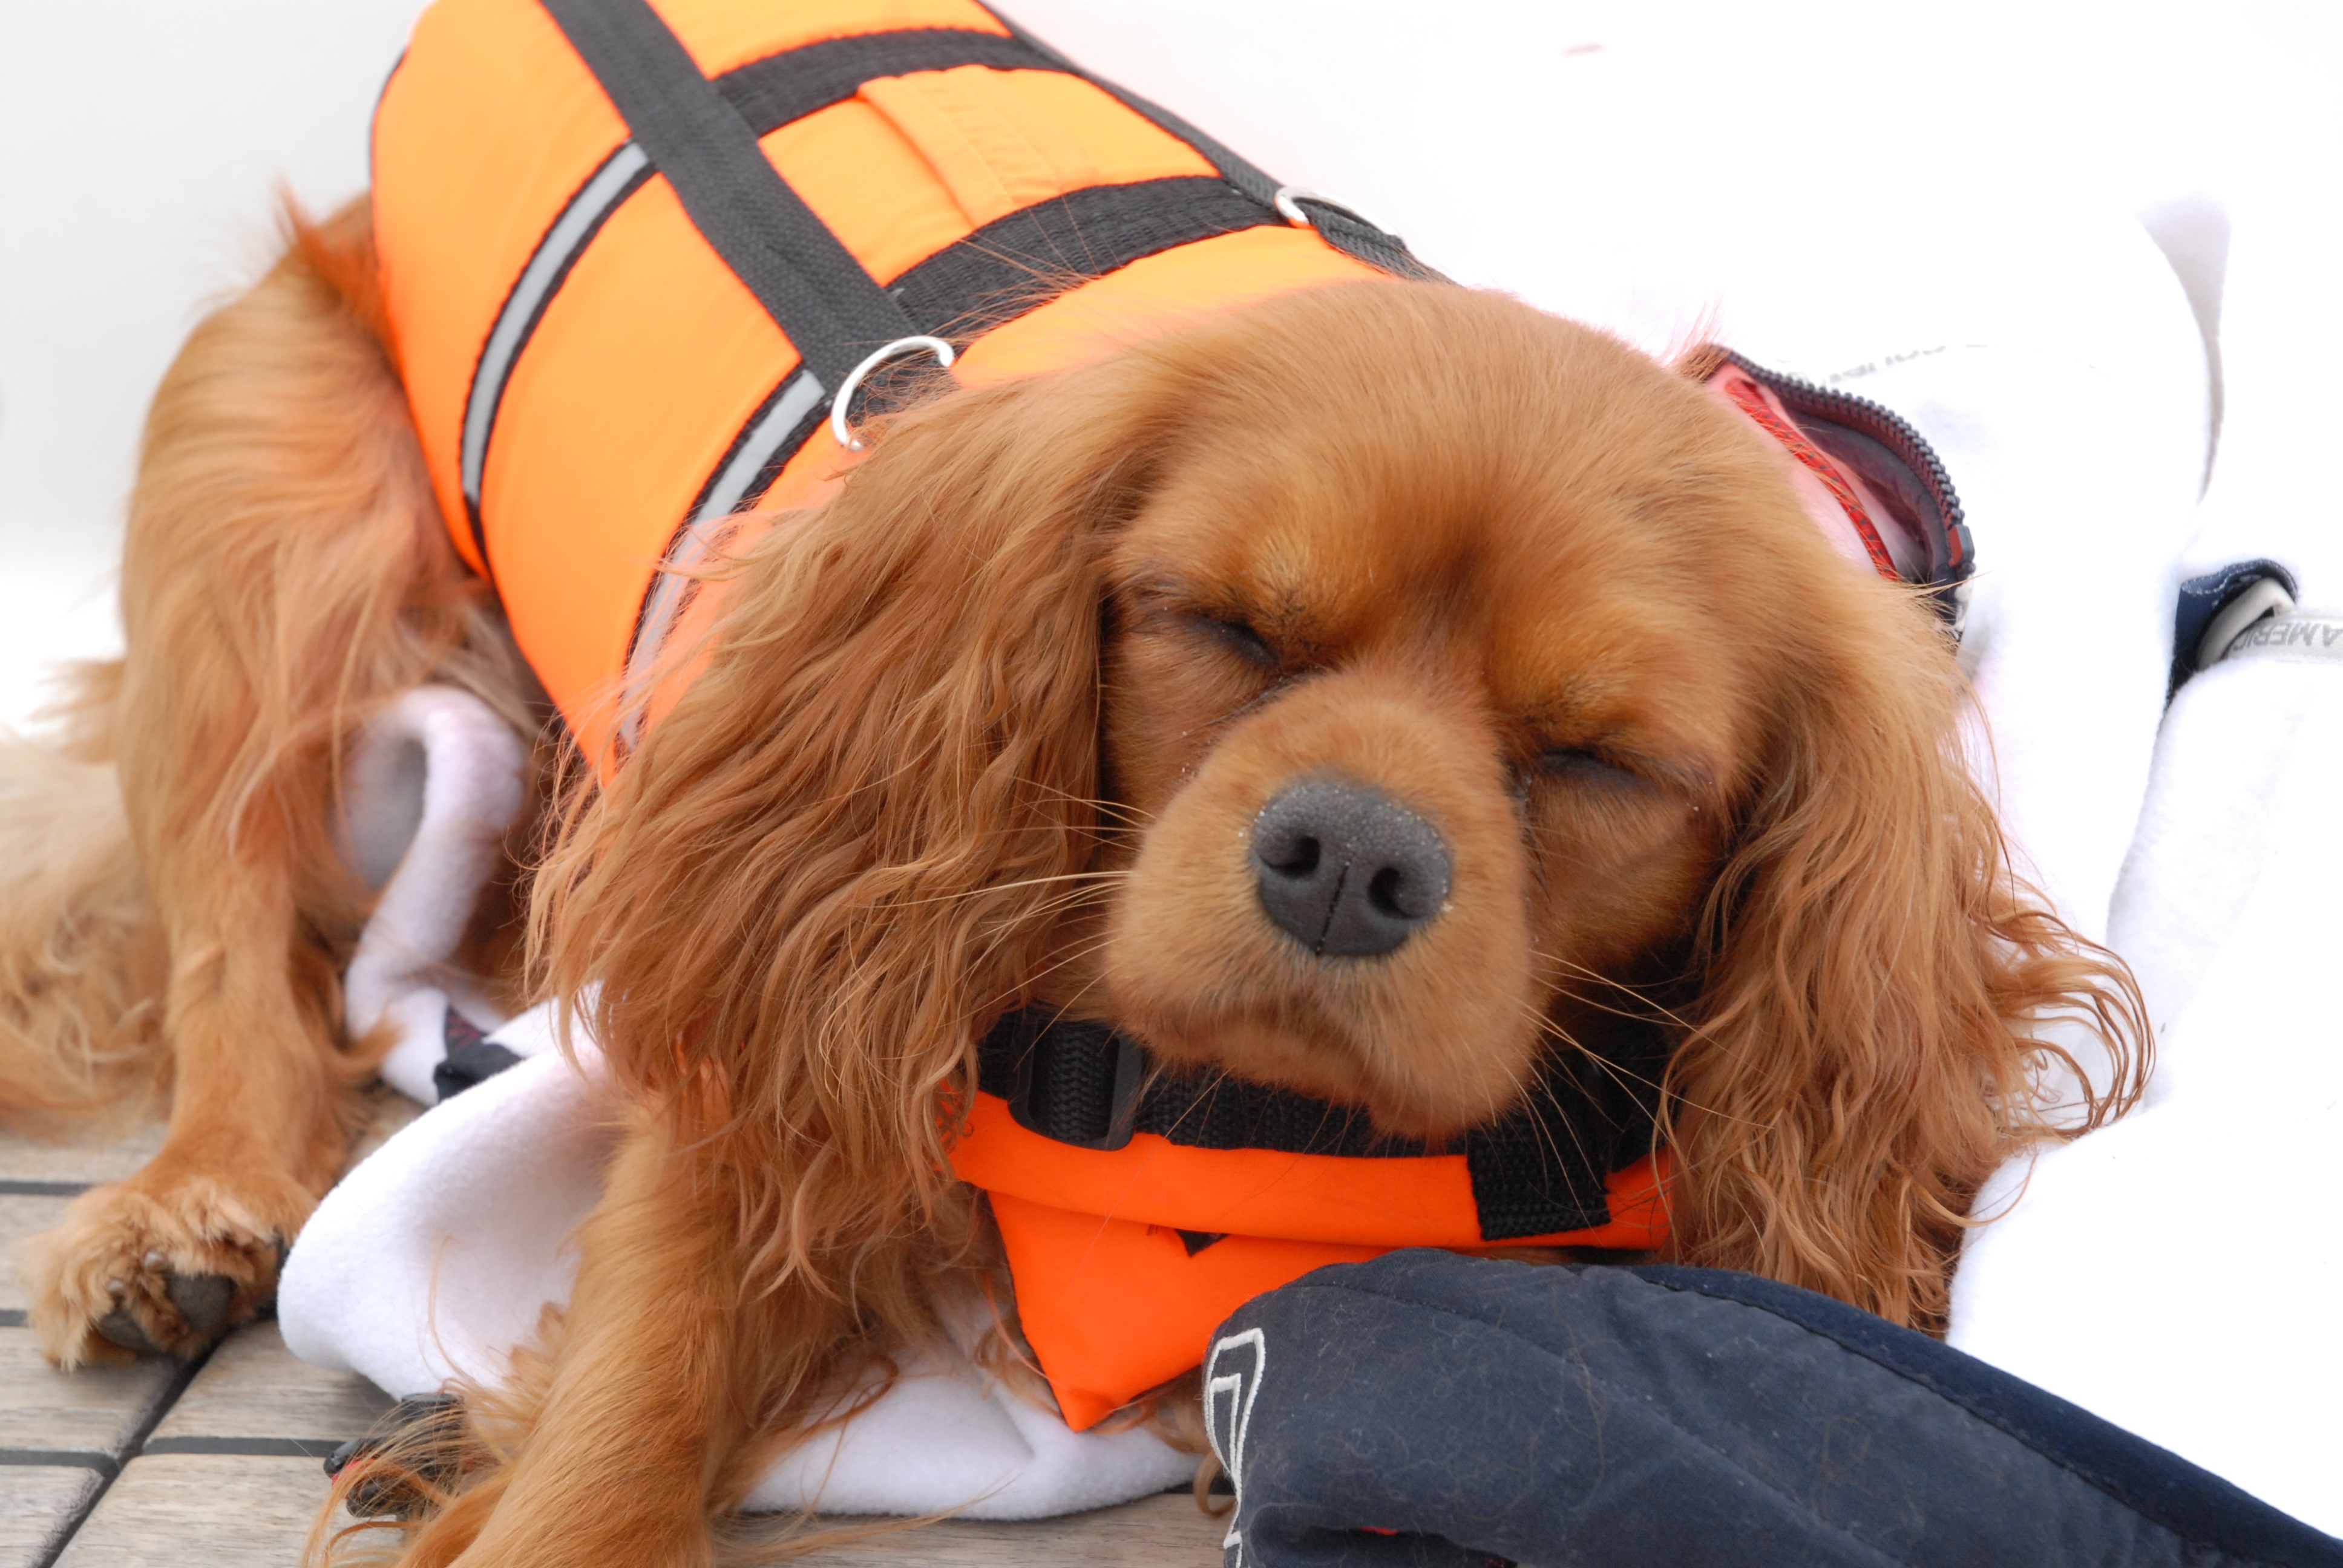
puppy, dog, flying, mammal, spaniel, cocker spaniel, vertebrate, dog breed, cavapoo, cavalier king charles spaniel, sleeps, king charles spaniel, dog like mammal, puppy love, english cocker spaniel, dog crossbreeds